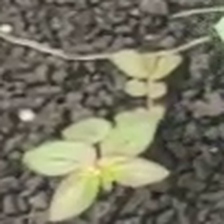
Weed species: Choti_dudhi_(Euphorbia_hirta)